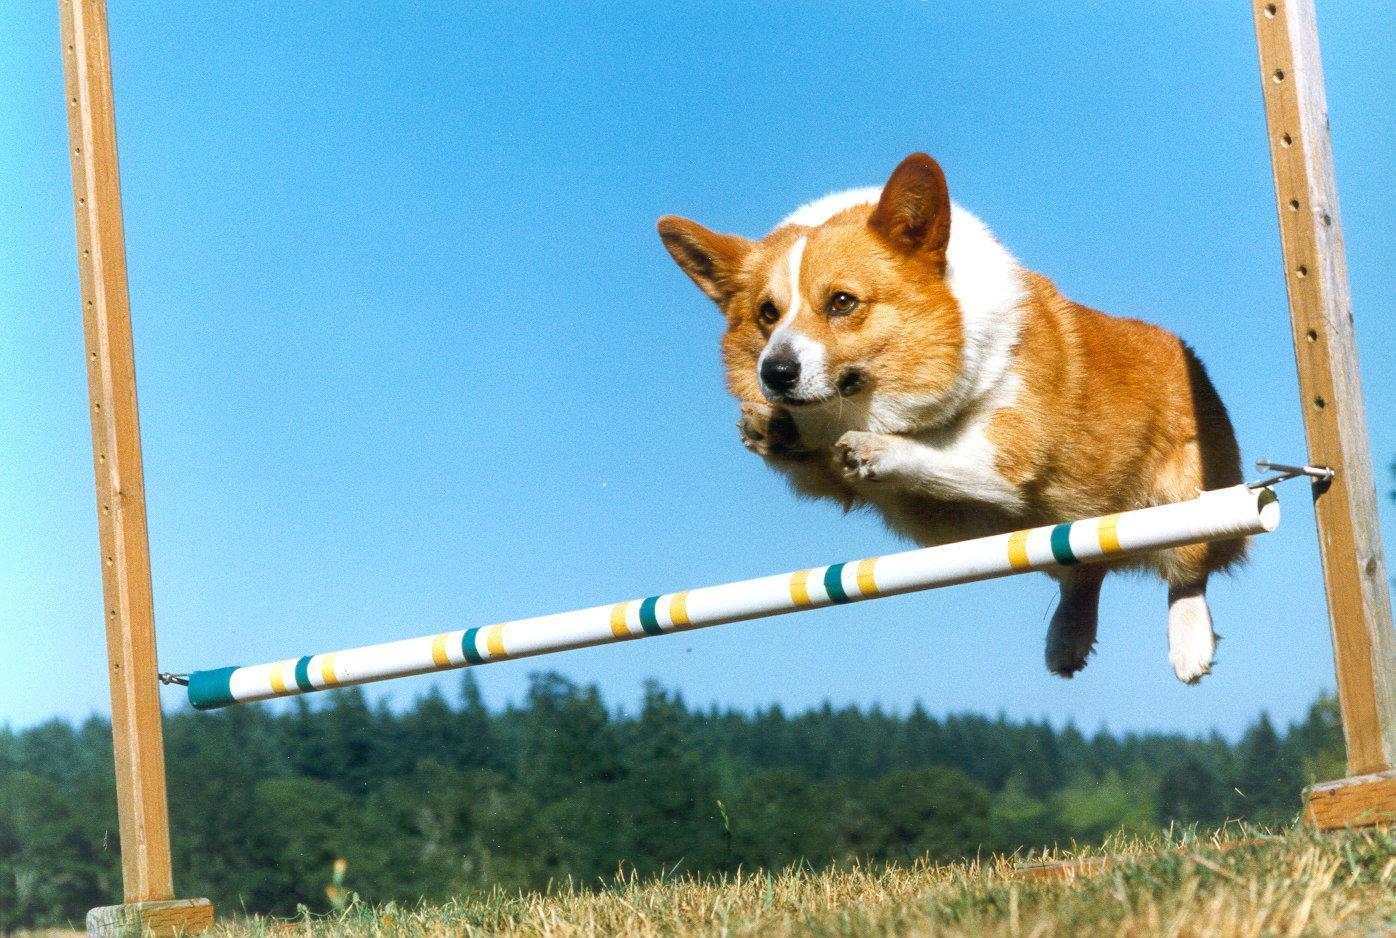
Cardigan